Southern Harmony

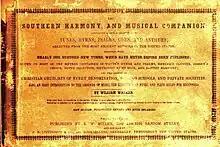
Front cover of "The Southern Harmony, and Musical Companion" tunebook compiled by William Walker.

The Southern Harmony, and Musical Companion is a shape note hymn and tune book compiled by William Walker, first published in 1835. The book is notable for having originated or popularized several hymn tunes found in modern hymnals and shape note collections like "The Sacred Harp".